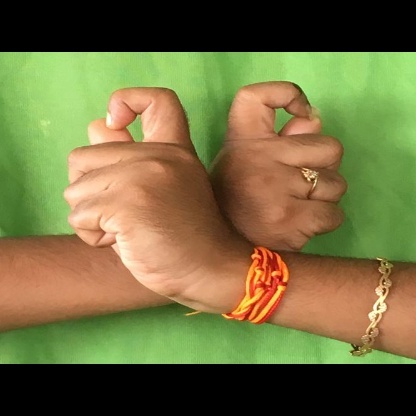
Mudra: Berunda